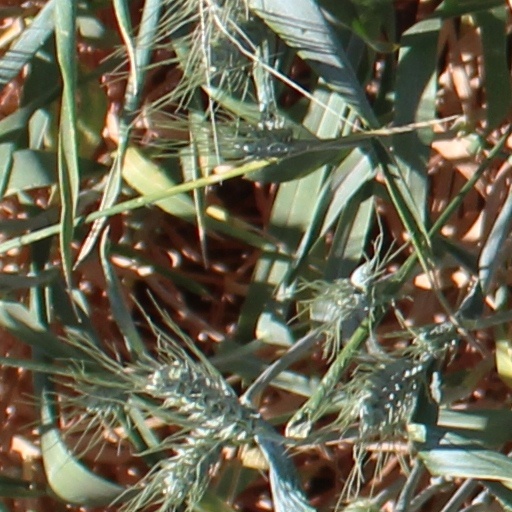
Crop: wheat